Frederick Huff Payne

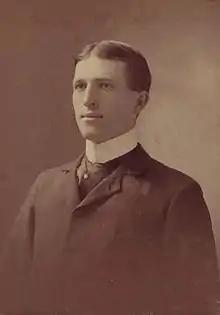
Frederick Huff Payne circa 1900-1910

Frederick Huff Payne (November 10, 1876 – March 24, 1960) was the United States Assistant Secretary of War from 1930 to 1933, under President Herbert Hoover.